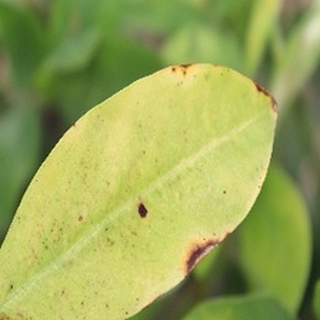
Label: groundnut_late_leaf_spot